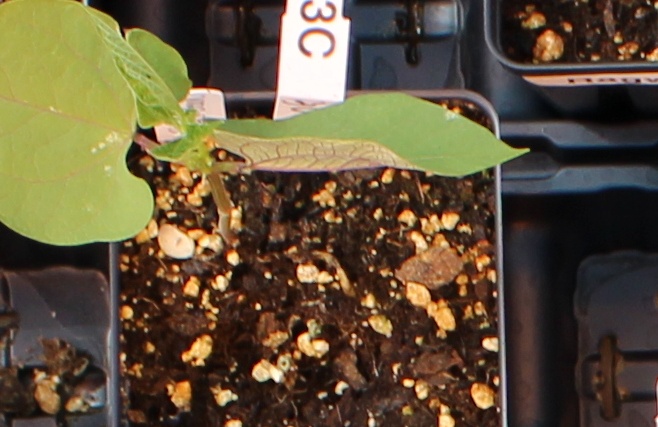
Label: Blackbean